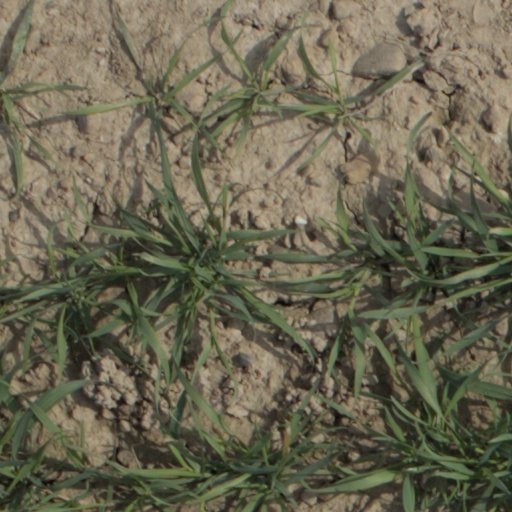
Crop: wheat